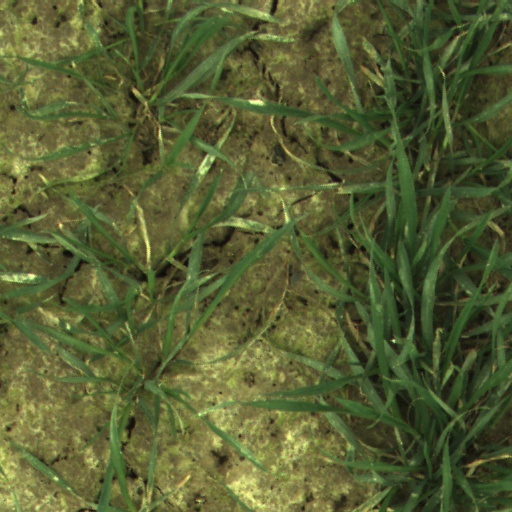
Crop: wheat